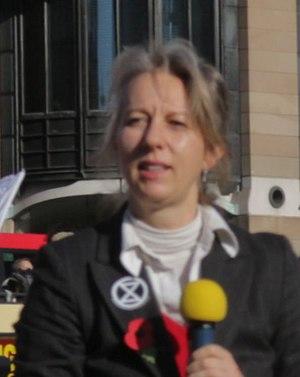
Extinction Rebellion, souvent abrégé en XR, est un mouvement social écologiste international qui revendique l'usage de la désobéissance civile non violente afin d'inciter les gouvernements à agir dans le but d'éviter les points de basculement dans le système climatique, la perte de la biodiversité et le risque d'effondrement social et écologique.